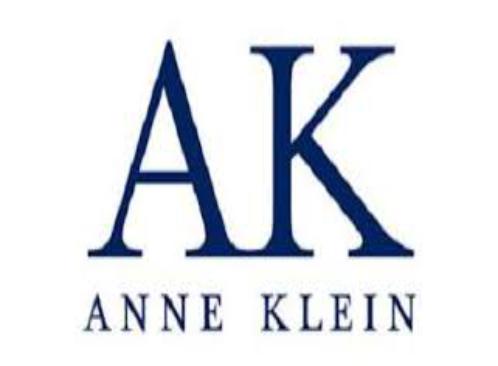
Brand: Anne Klein
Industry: Clothes